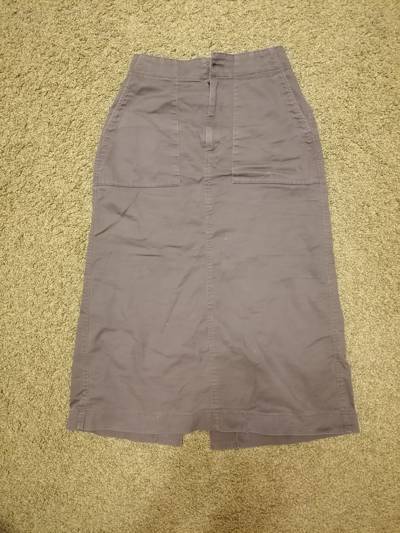
Waste category: clothes